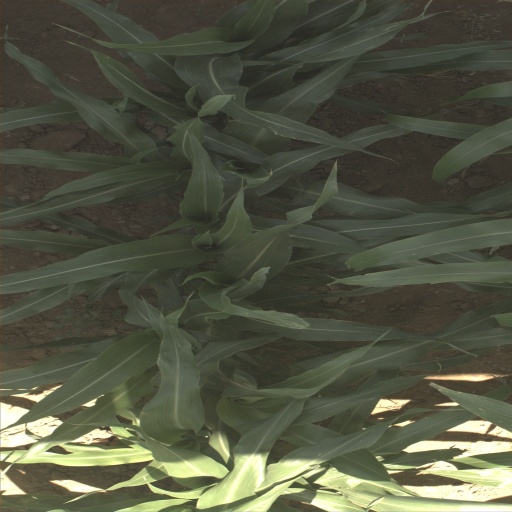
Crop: sorghum